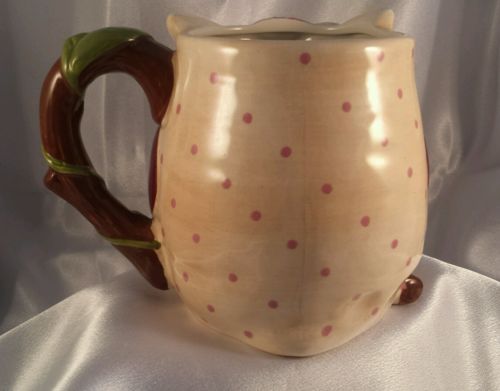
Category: mug